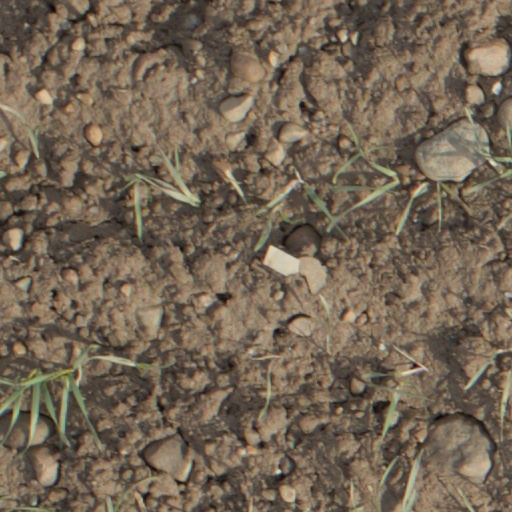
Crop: wheat